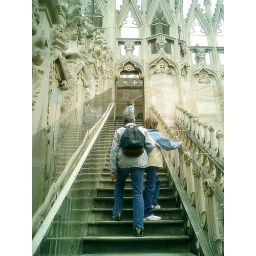
this german family climbed the stairs to the roof in front of me, the boys would later play tag on the roof....